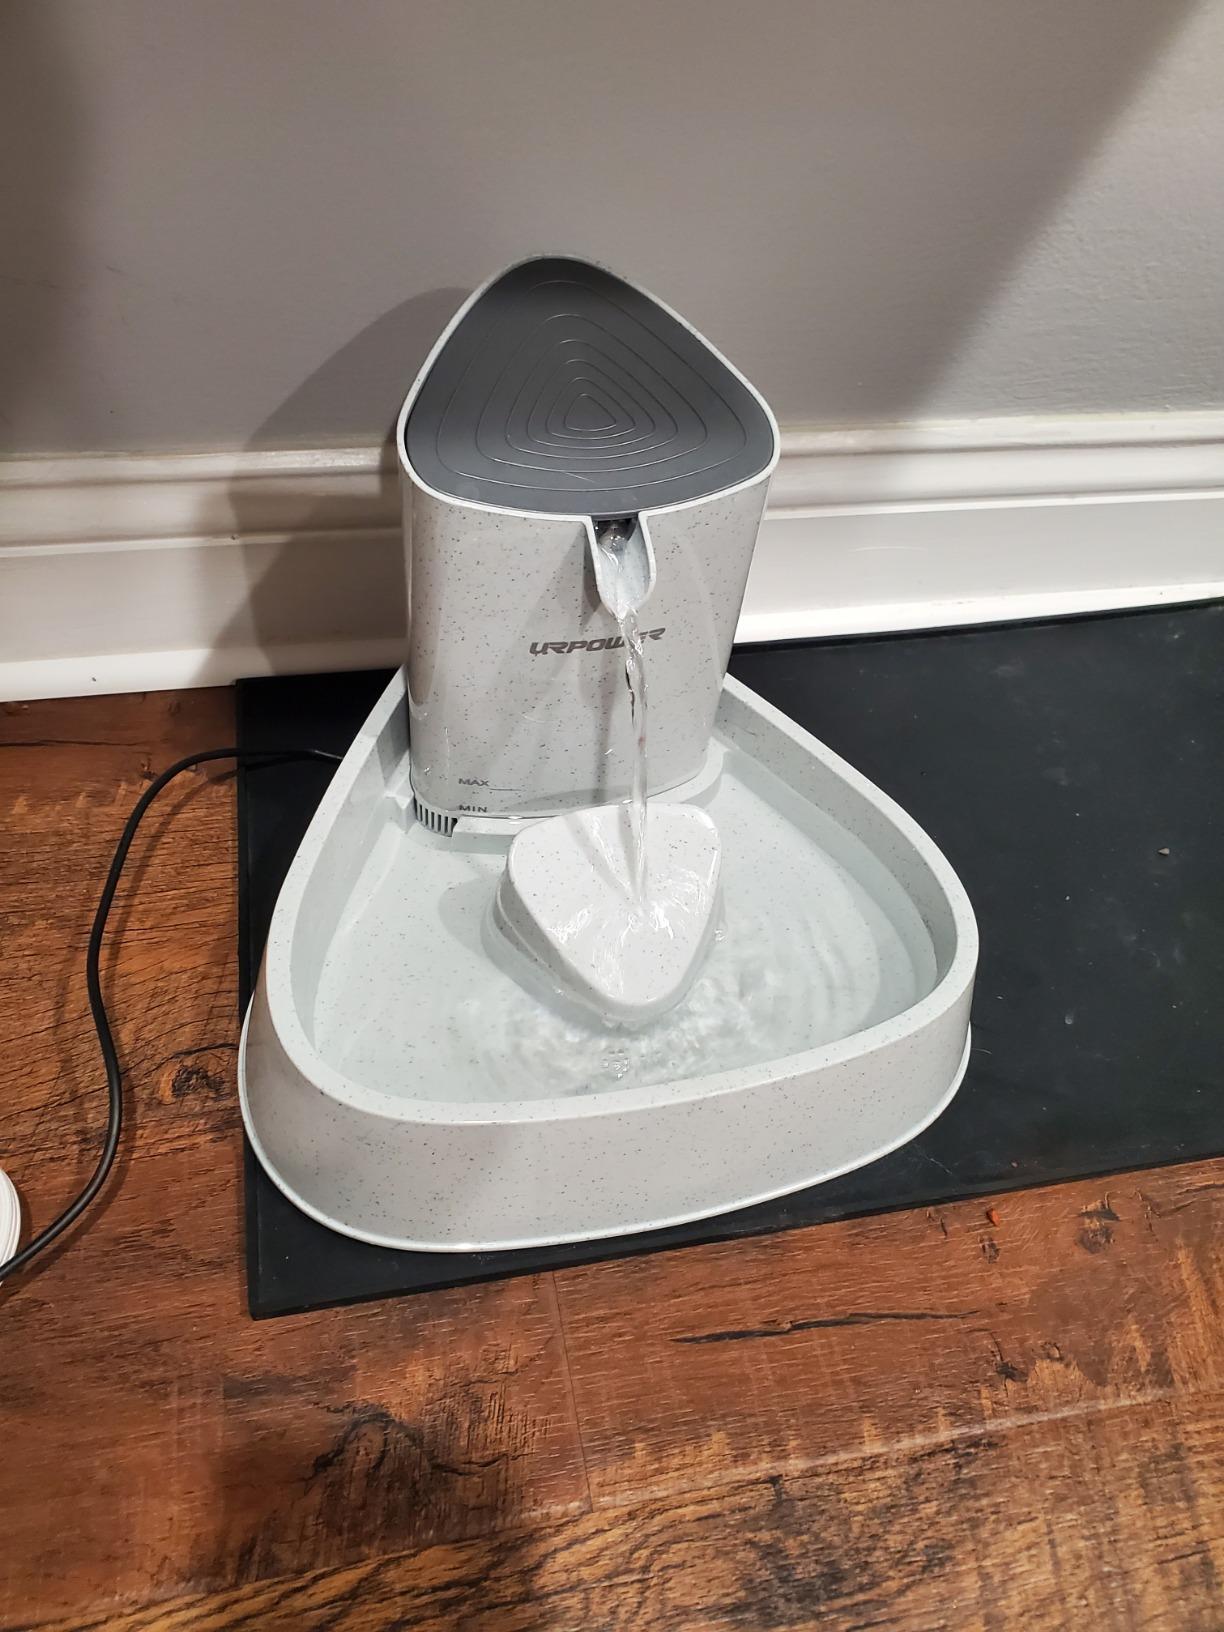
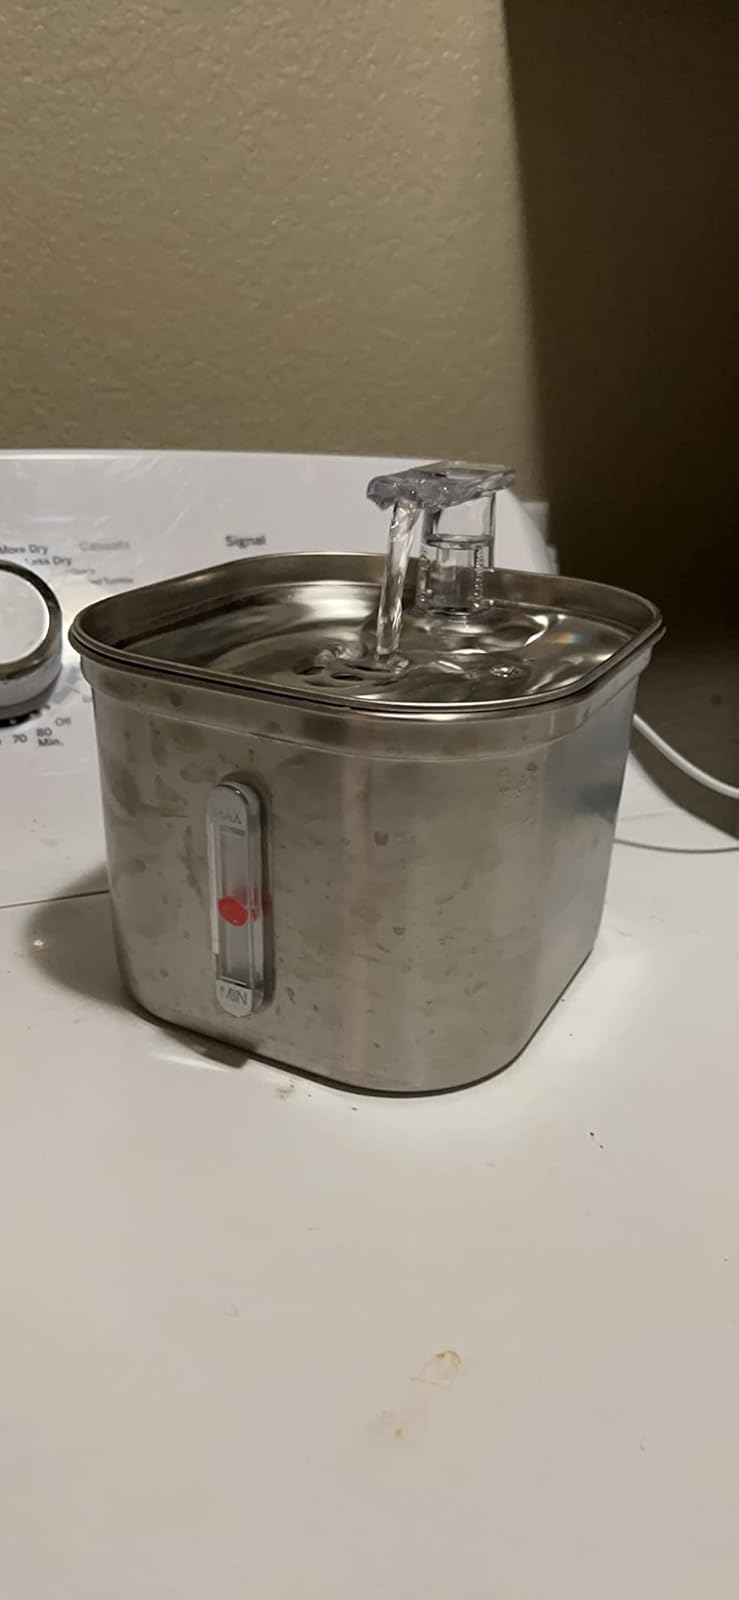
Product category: items_bowl
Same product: no